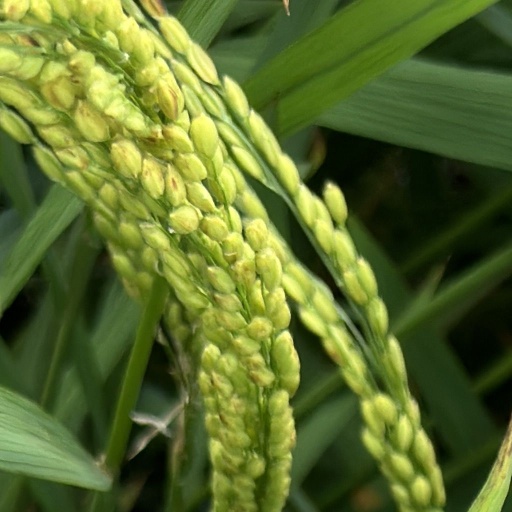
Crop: rice